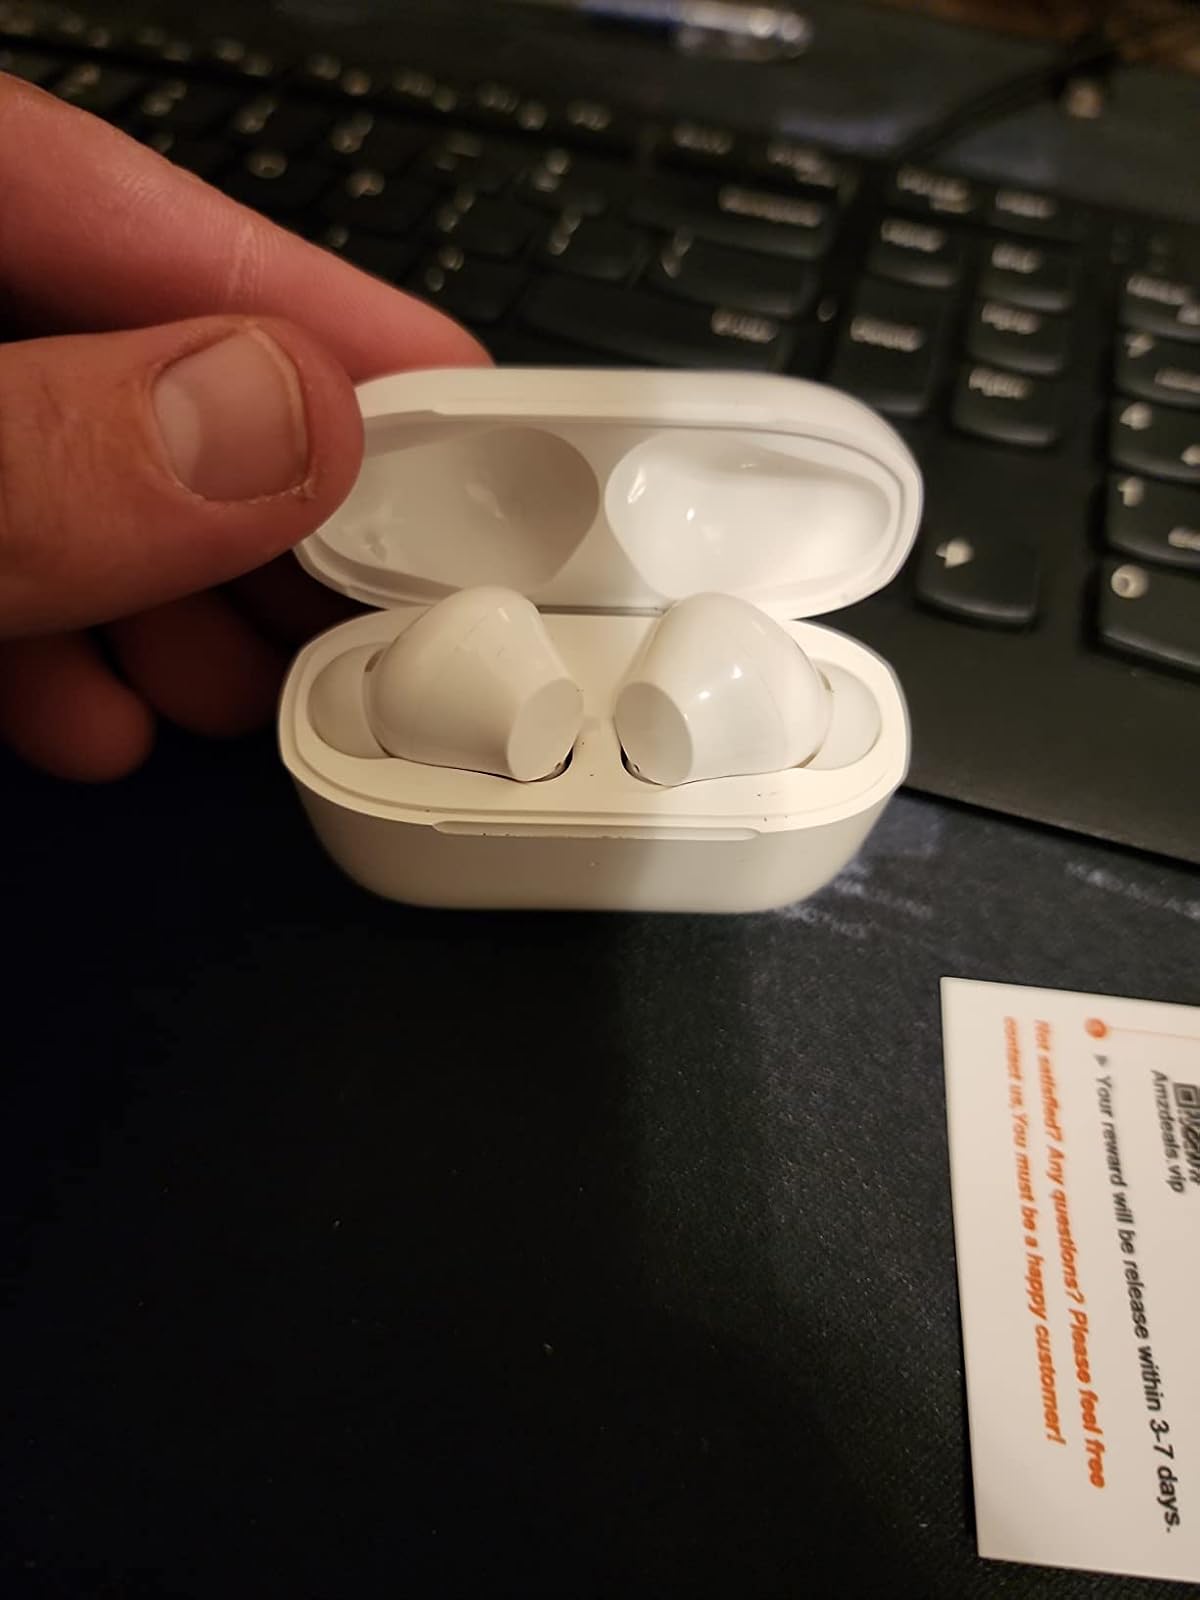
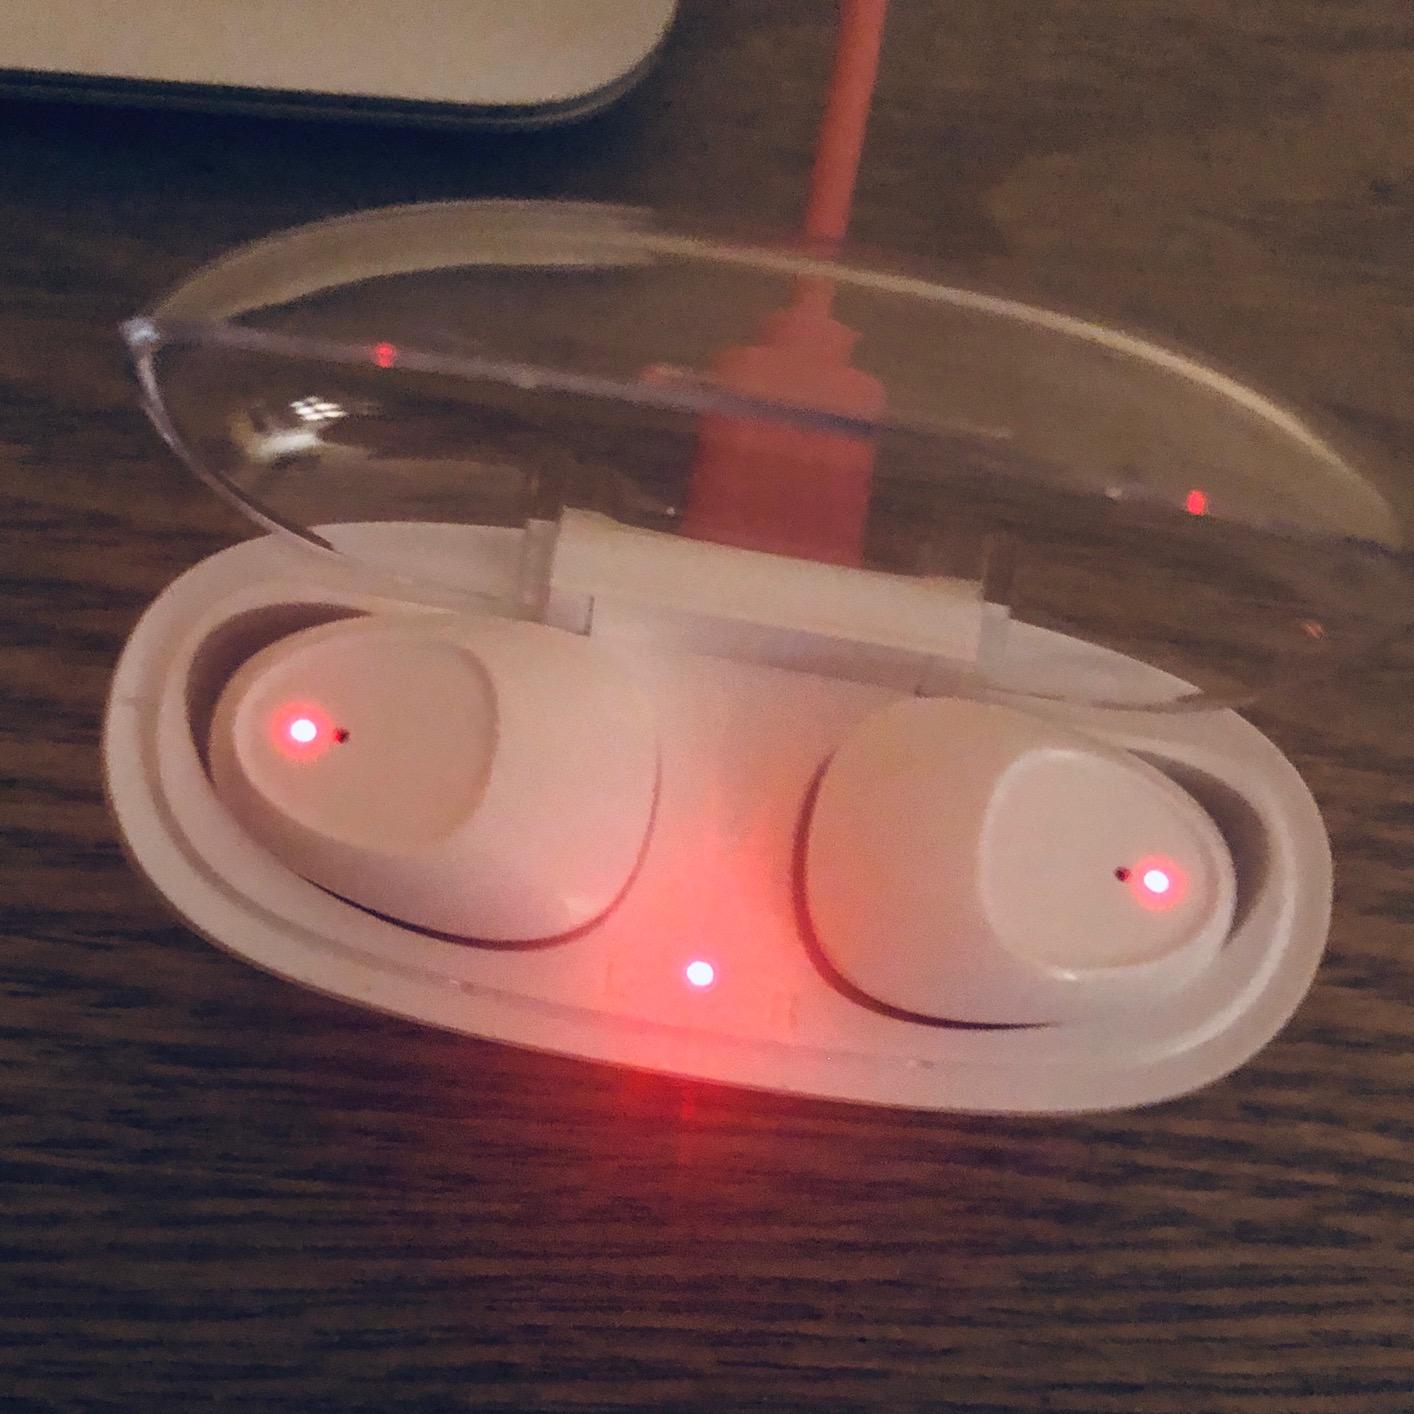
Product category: earbuds
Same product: no